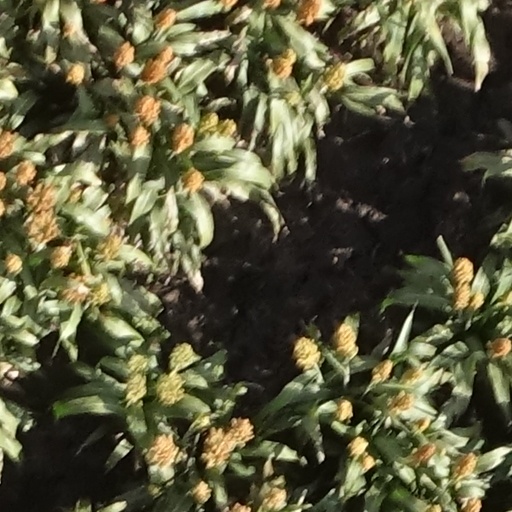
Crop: sorghum